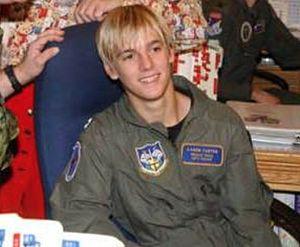
Aaron Carter, né le 7 décembre 1987 à Tampa en Floride, est un chanteur, compositeur et acteur américain, devenu populaire vers la fin des années 1990, et plus encore dans les années 2000. Il est le frère cadet de Nick Carter, membre du groupe pop Backstreet Boys.